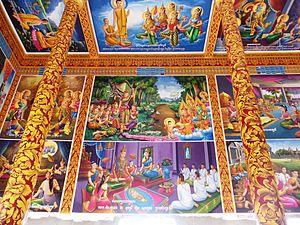
Une forte majorité de Cambodgiens sont adeptes du bouddhisme theravāda, par ailleurs religion d’État. Le terme figure d’ailleurs au second rang dans la devise du royaume du Cambodge actuel.
Le bouddhisme au Cambodge existe essentiellement sous sa forme theravāda, à laquelle adhère plus de 95 % de la population.